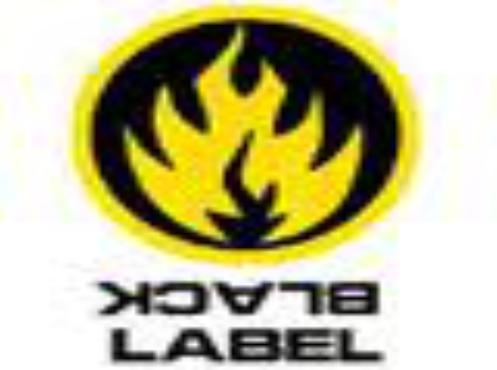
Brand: Black Label Skateboards
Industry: Clothes